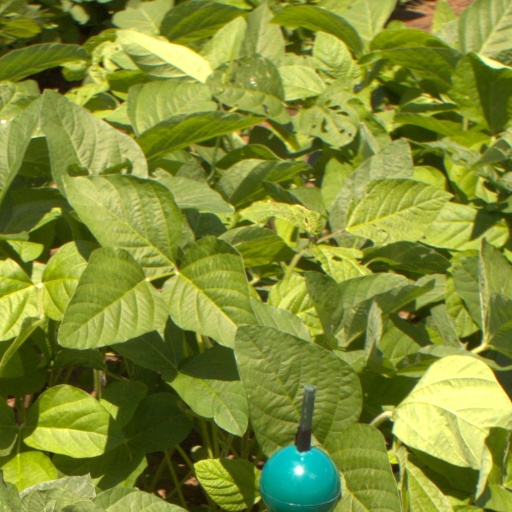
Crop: soybean